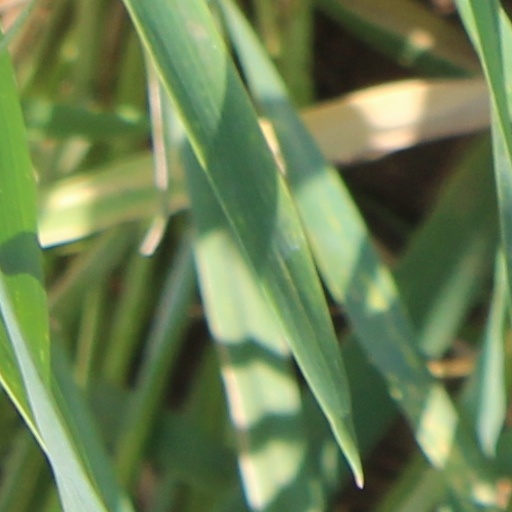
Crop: wheat